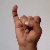
The image shows a hand gesture representing the letter 'I' in Indian Sign Language.